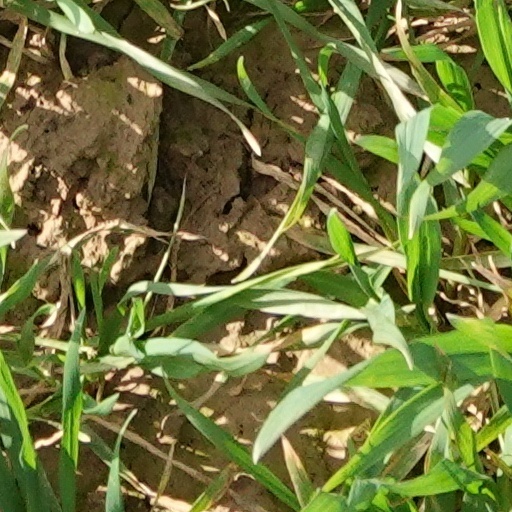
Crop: wheat